Saudi Arabian Army

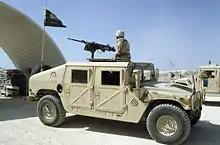
A Humvee belonging to Saudi forces in Mogadishu in 1993.

Throughout history, the infantry soldier has been regarded as a crucial pillar of warfare, particularly during the Islamic period, where infantry played a vital role in the numerous victories achieved during Islamic conquests. As a result, the infantry soldier became a fundamental component of the army and served as the foundational nucleus from which land forces were developed.